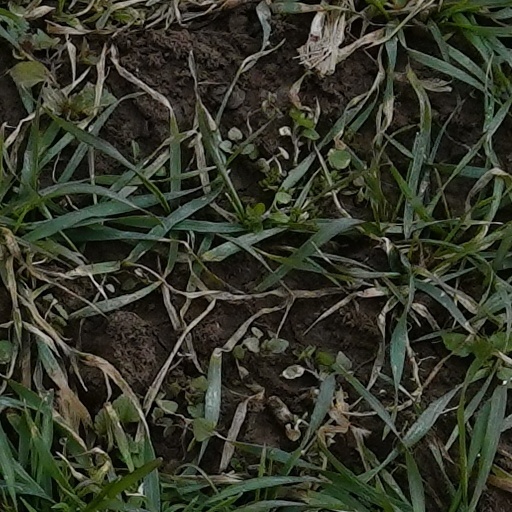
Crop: wheat